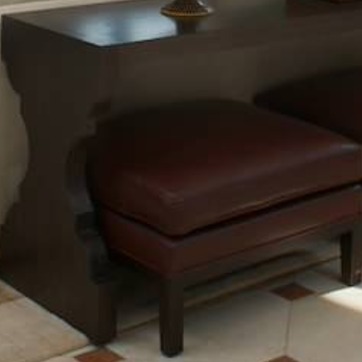
Material: leather